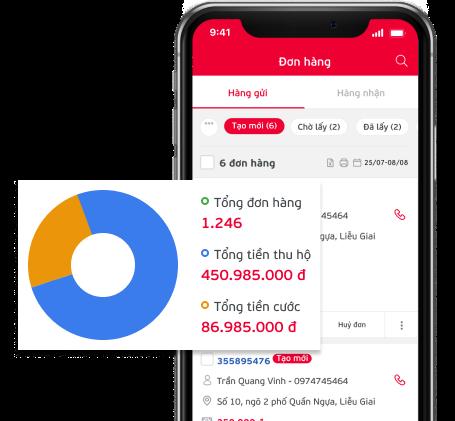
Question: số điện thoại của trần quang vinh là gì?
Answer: số điện thoại cảu trần quang vinh là 0974745464